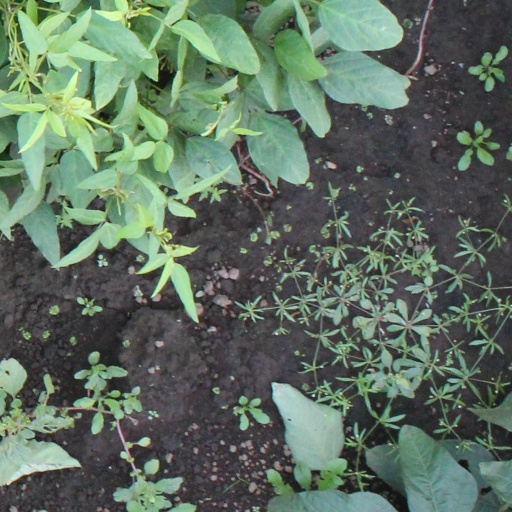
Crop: soybean